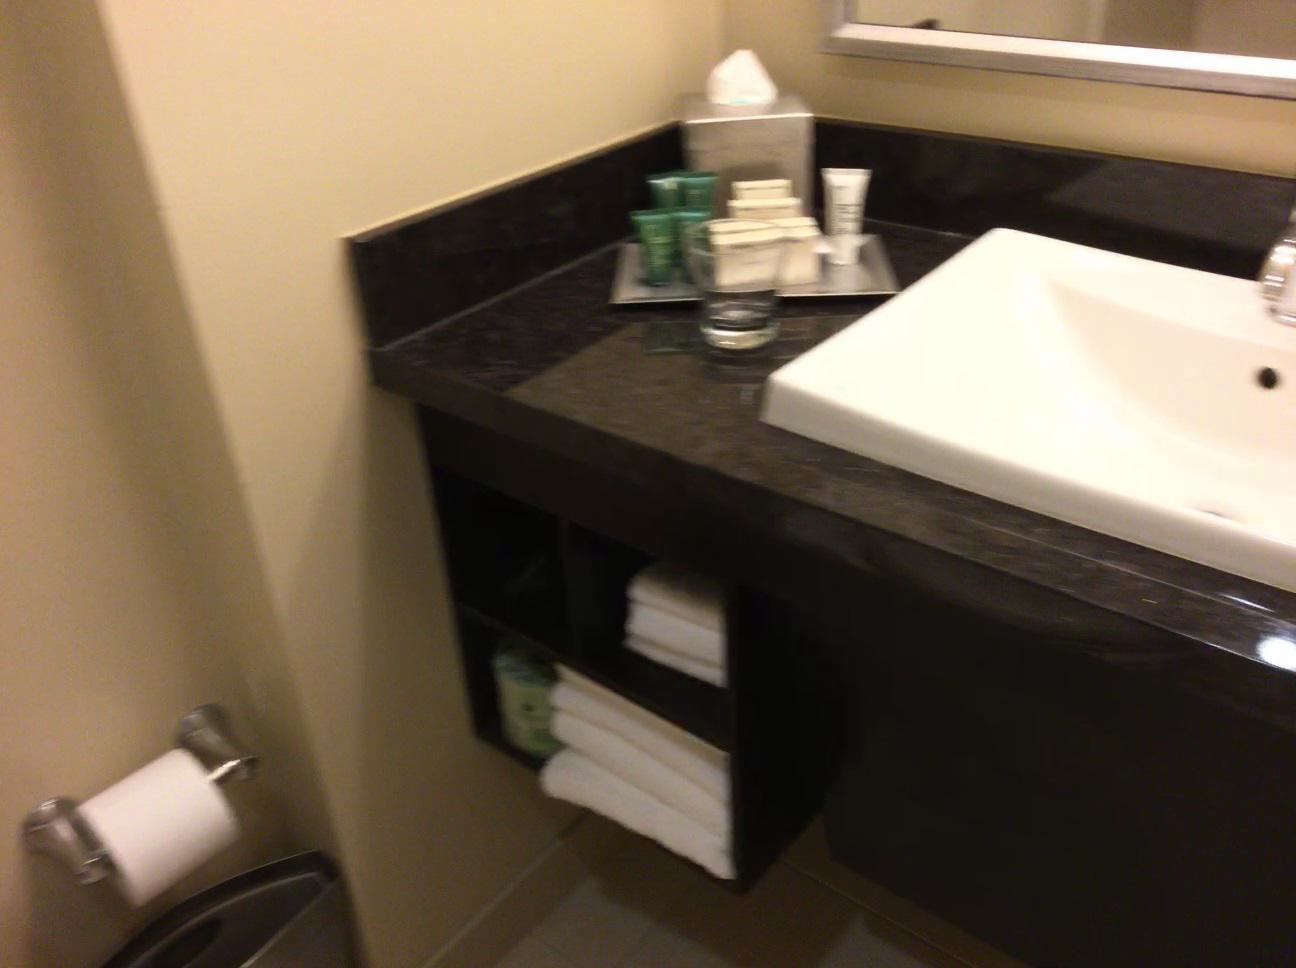
Question: Can the vanity fit in front of the mirror from the second object's perspective? Final answer should be yes or no.
Answer: Yes